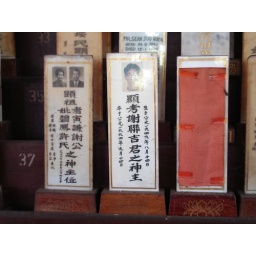
Uncle Peter's tablet on the right is covered in red paper to show that he is still living